Takuto Iguchi

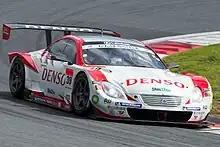
Iguchi driving the Lexus SC430 GT500 for SARD in 2011.

Iguchi began his motorsports career in 2000 with kart racing in his hometown of Fukuoka. Iguchi raced karts in various Japanese series, winning the FA class of the All Japan Kart Championship in 2005.